Human–canine bond

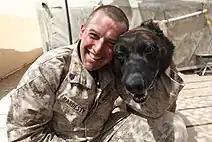
A combat tracker dog with his handler

Dogs may be used to hunt vermin. A working terrier is a type of terrier dog bred and trained to hunt vermin including a badger, fox, rat and other small mammals. This may require the working terrier pursuing the vermin into an underground warren.